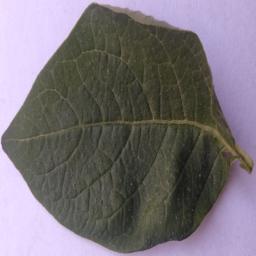
Etiqueta: Sana